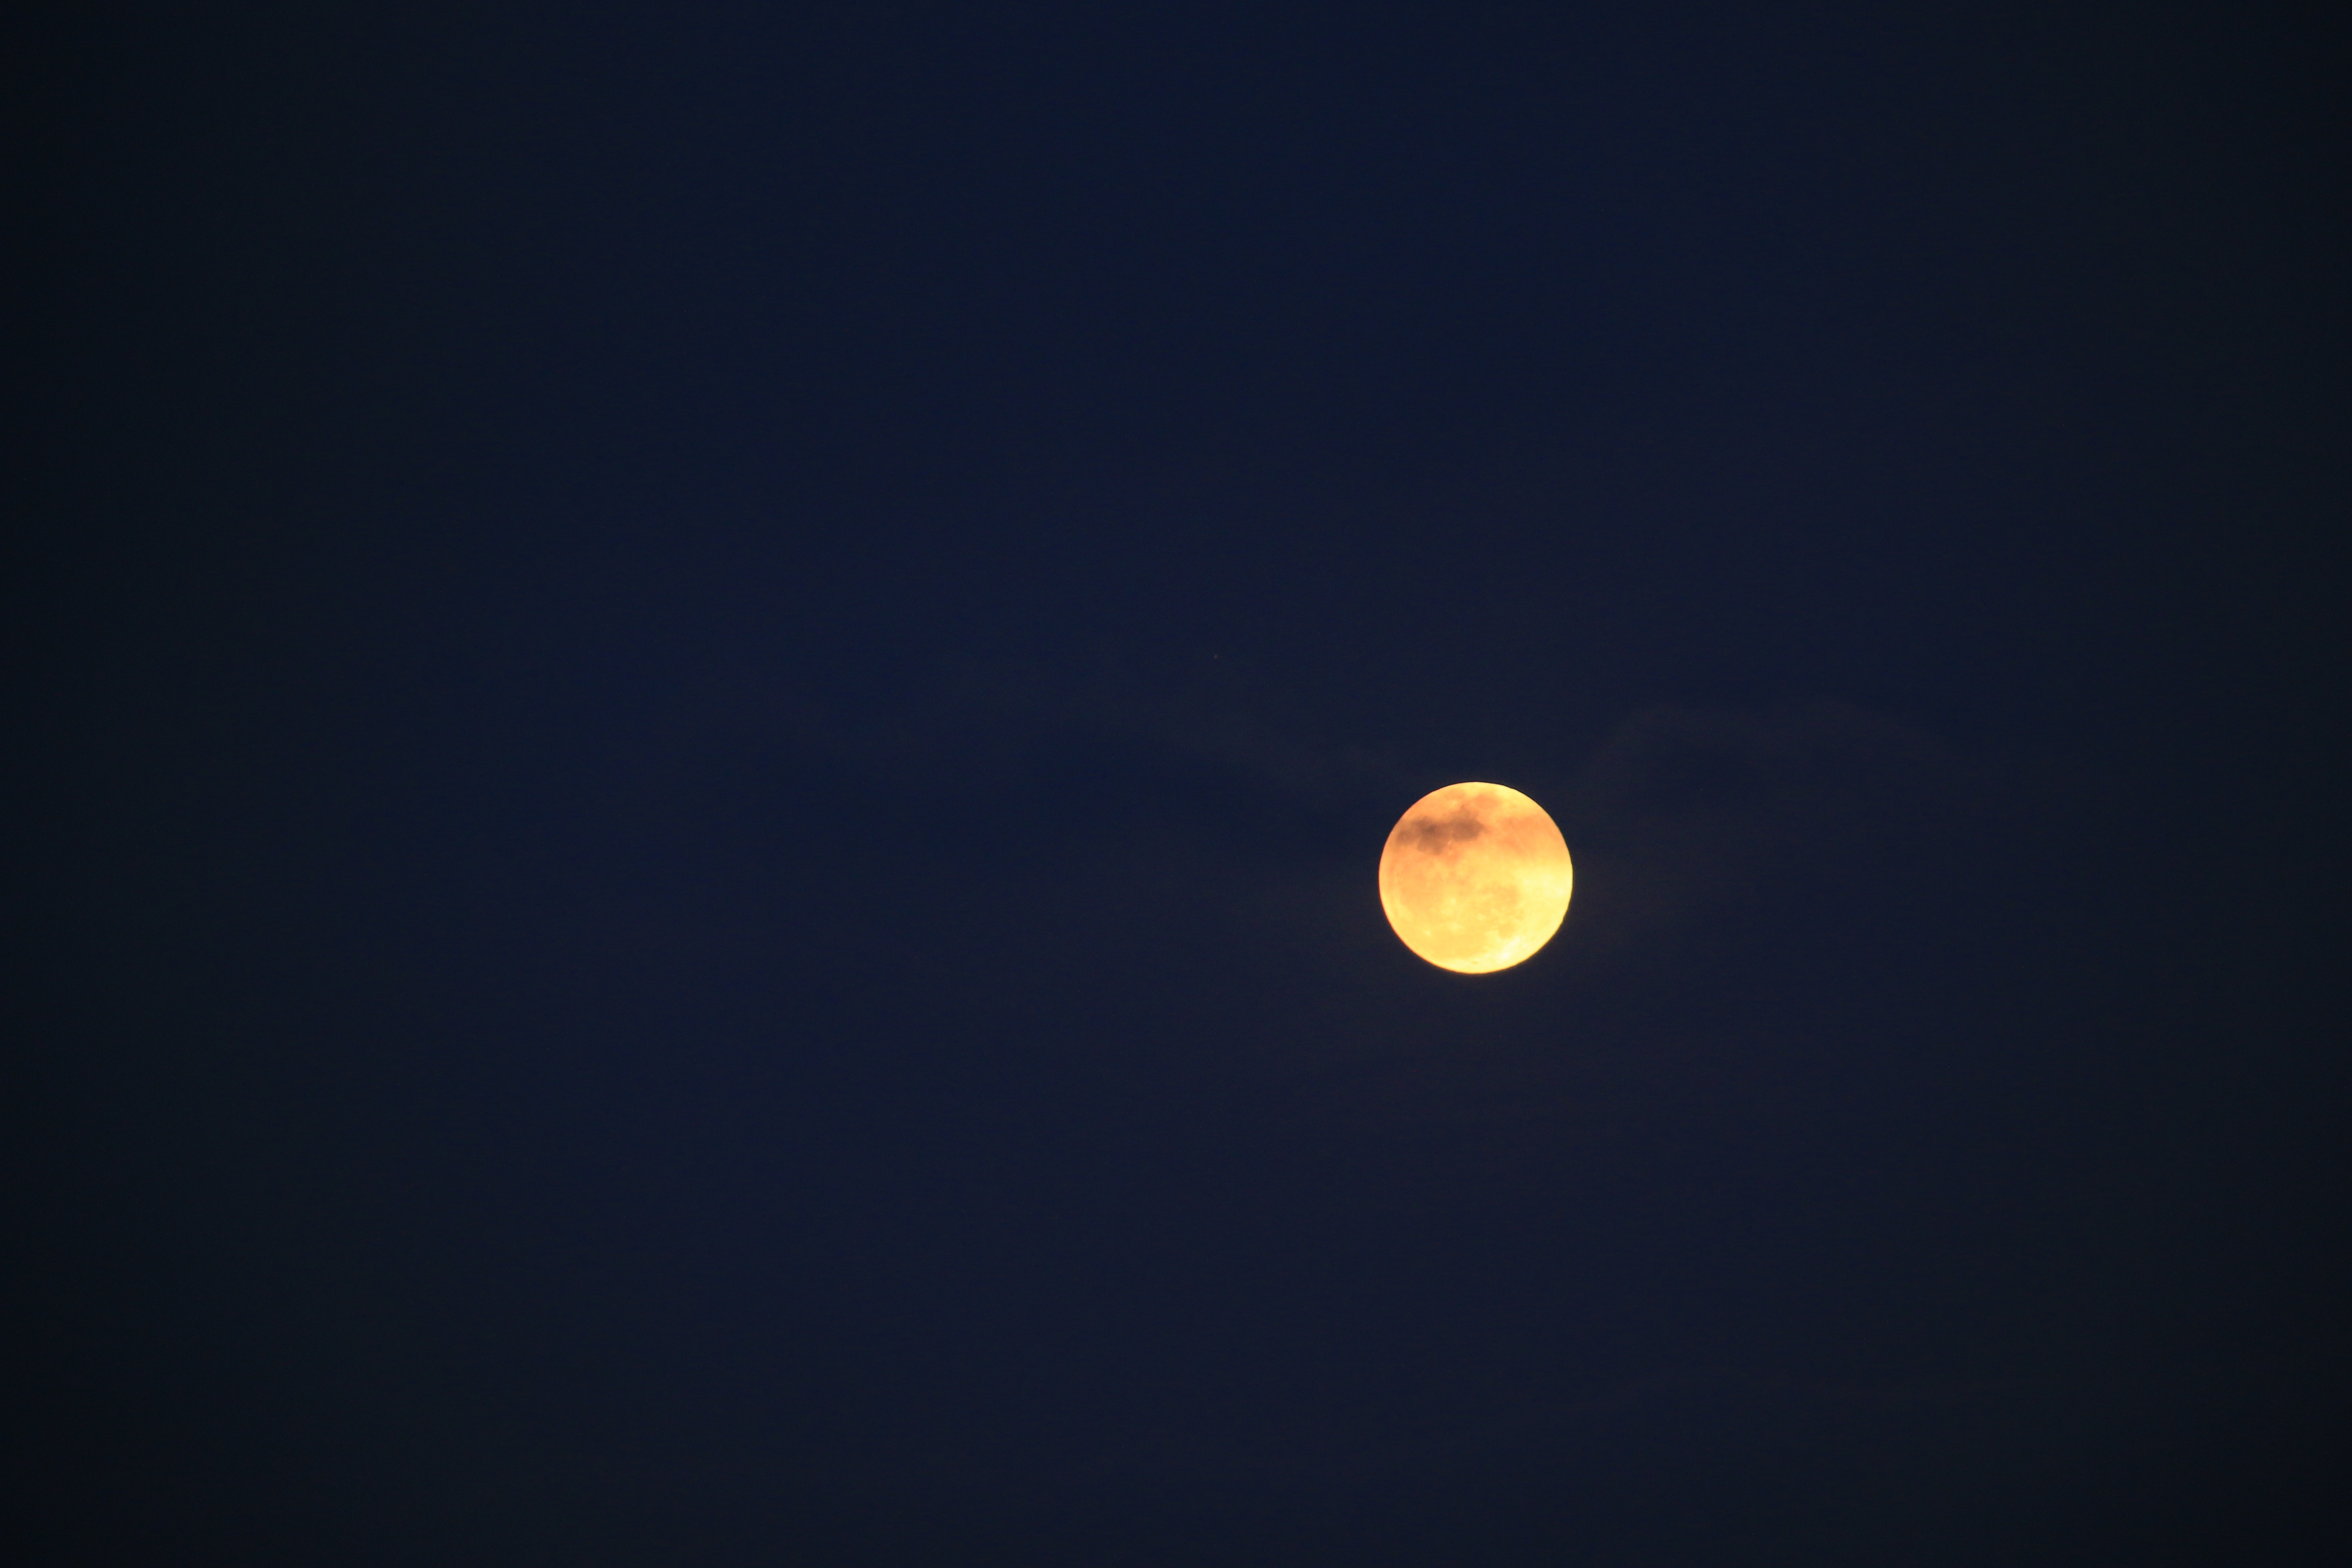
sky, night, atmosphere, moon, full moon, moonlight, circle, simple, crescent, astronomical object, celestial event